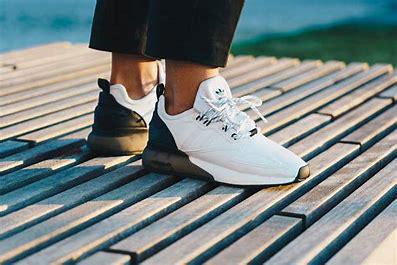
Brand: Adidas
Model: ZX 2K